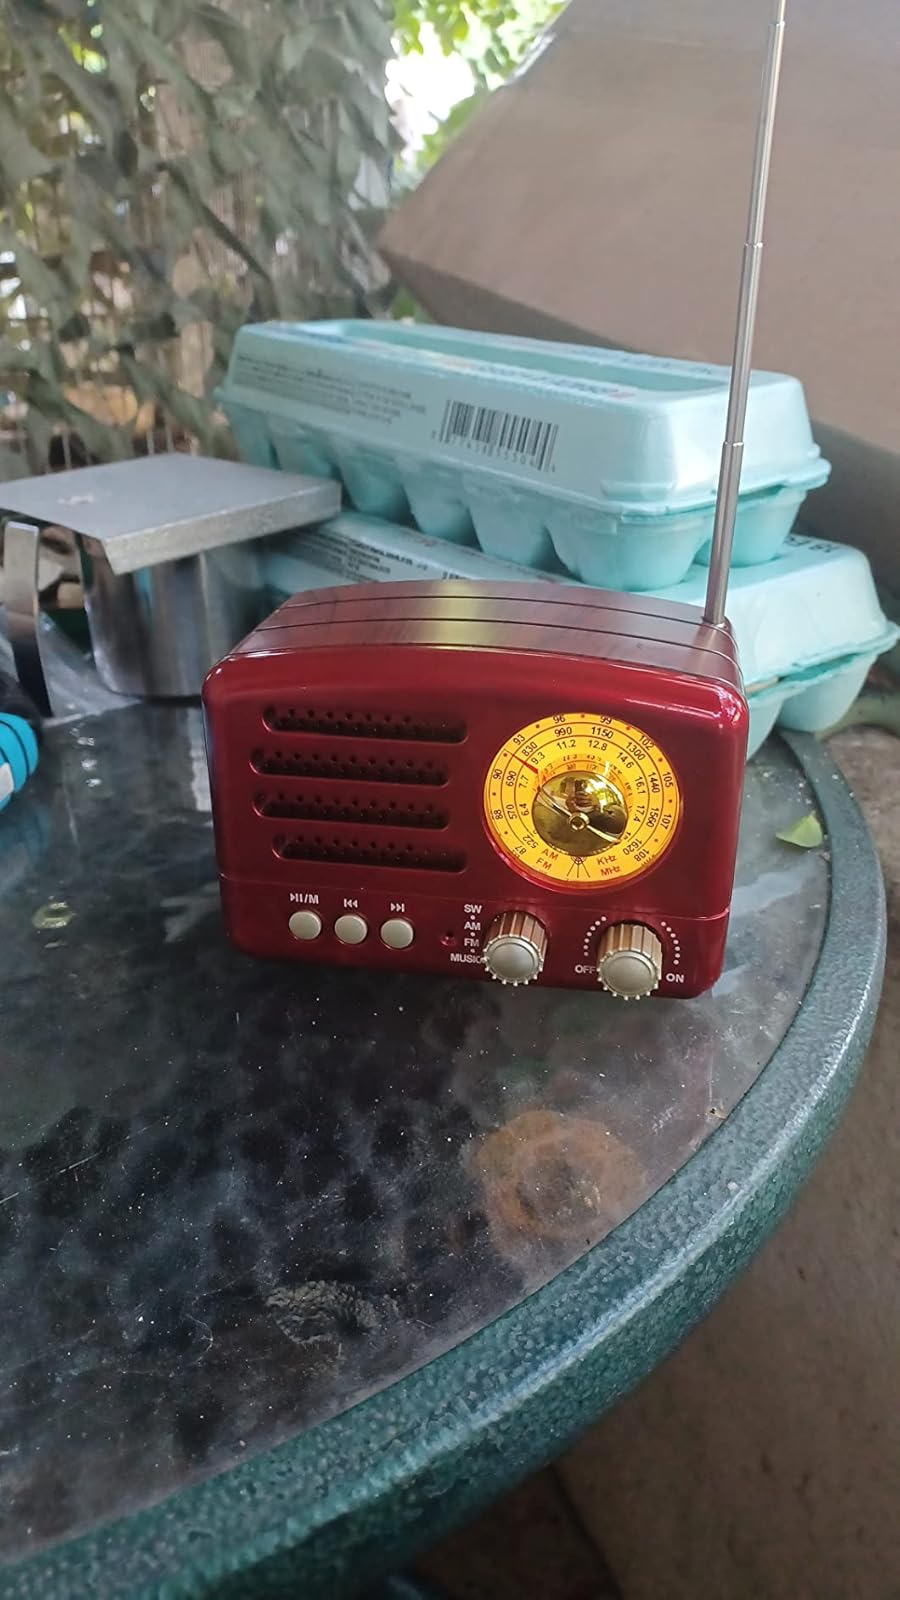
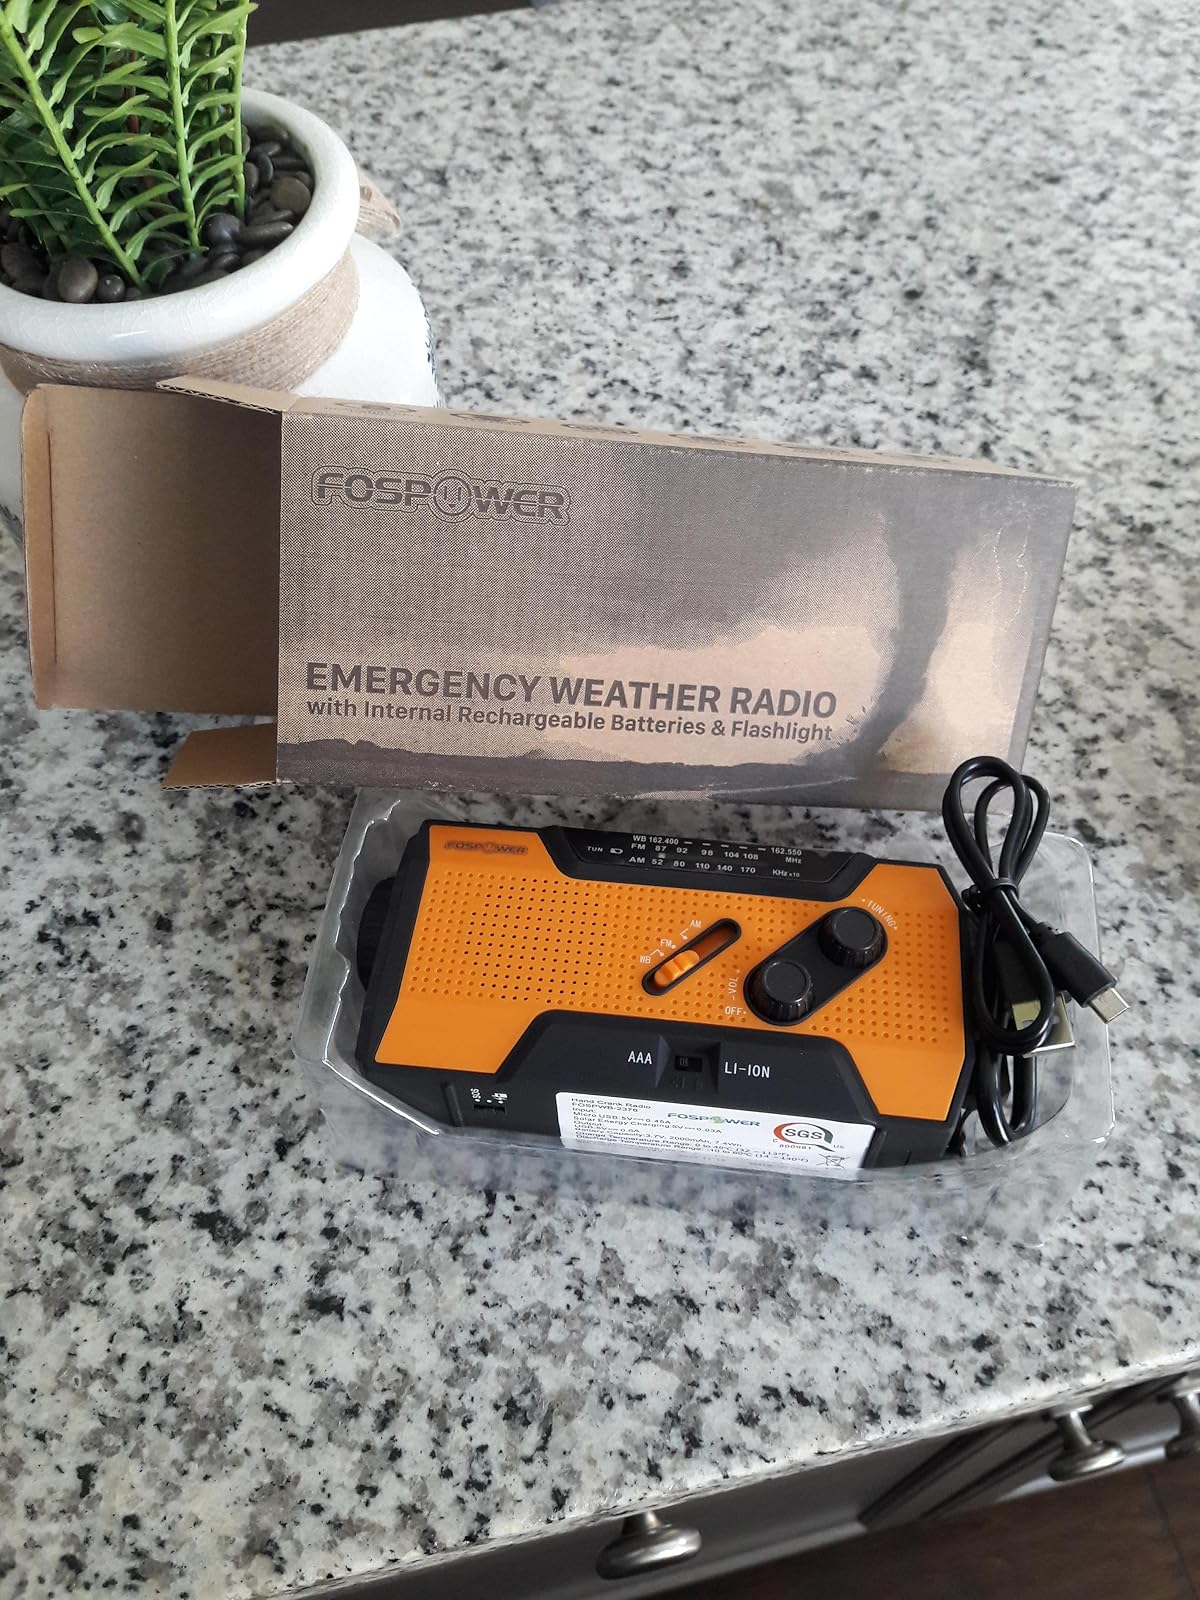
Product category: radio
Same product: no